Chew Valley School

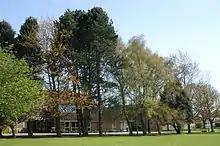
Chew Valley School

The school was proposed in May 1955 in a public notice issued by Somerset County Council Education Committee, to eventually comply with the Education Act 1944 which had required secondary education for all, which had previously been provided by "all age primaries" in the area. The new school, which was originally called Chew Magna Secondary School, opened on 13 January 1958, although the official opening by Sir James Turner, then president of the National Farmers Union was on 23 May.